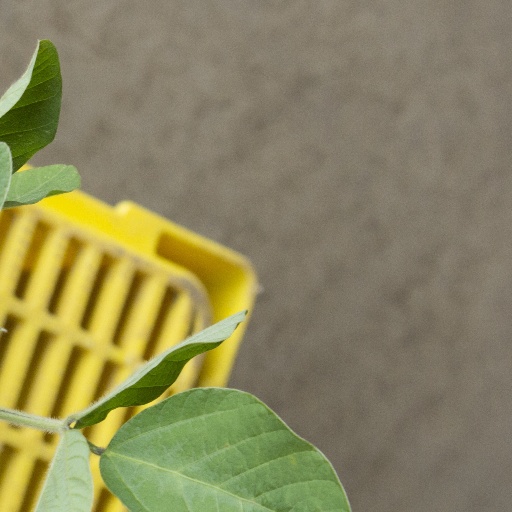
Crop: soybean